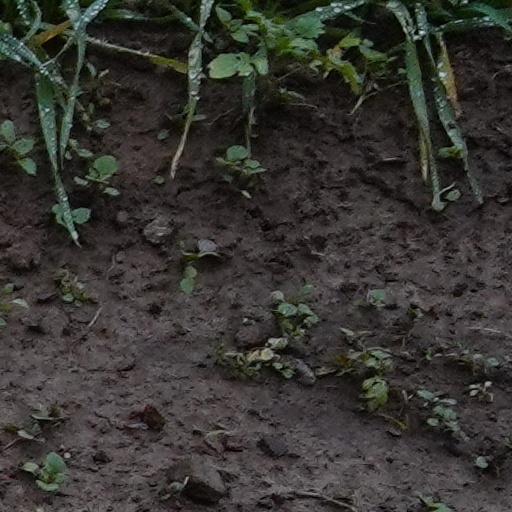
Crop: wheat